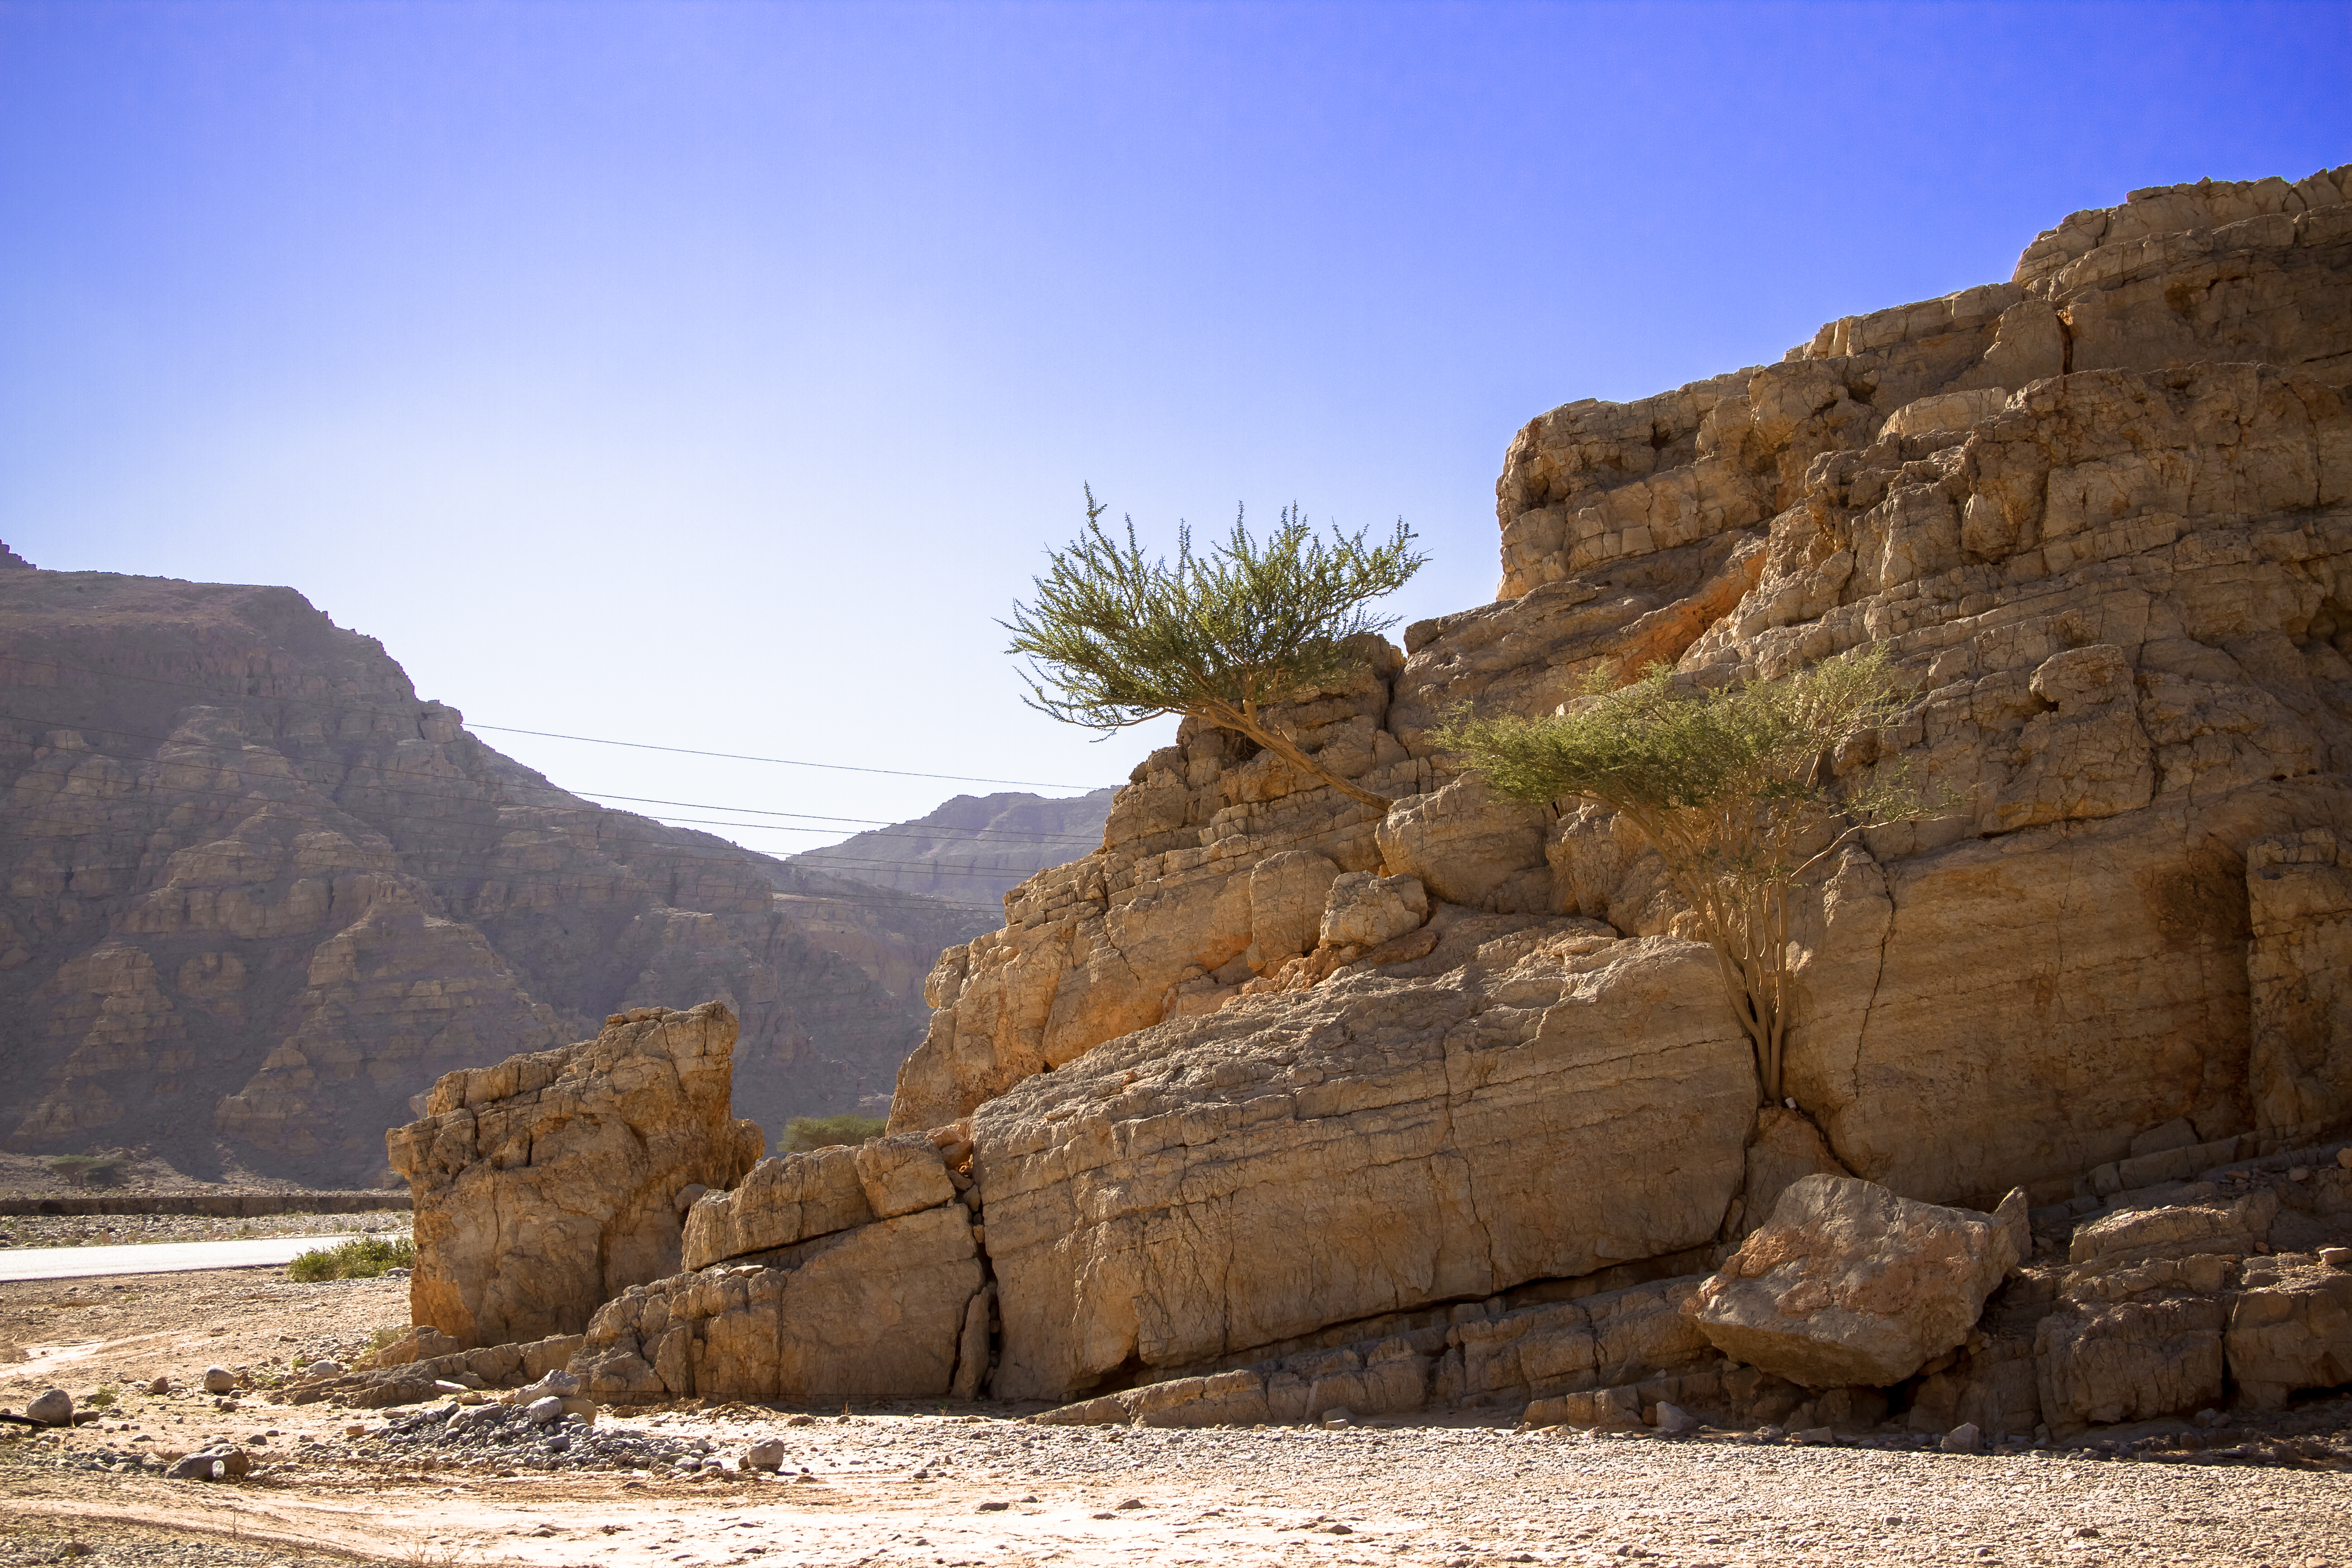
landscape, sea, rock, wilderness, mountain, desert, valley, travel, formation, cliff, arch, canon, canyon, terrain, material, geology, mountains, ruins, badlands, eos7d, uae, rak, wadi, rasalkhaima, landform, ancient history, natural environment, geographical feature